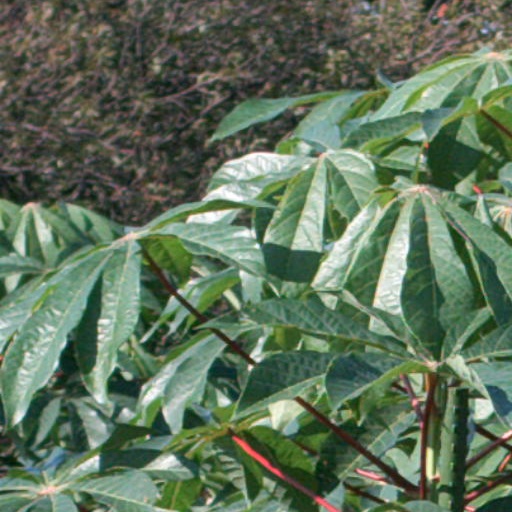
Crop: cassava